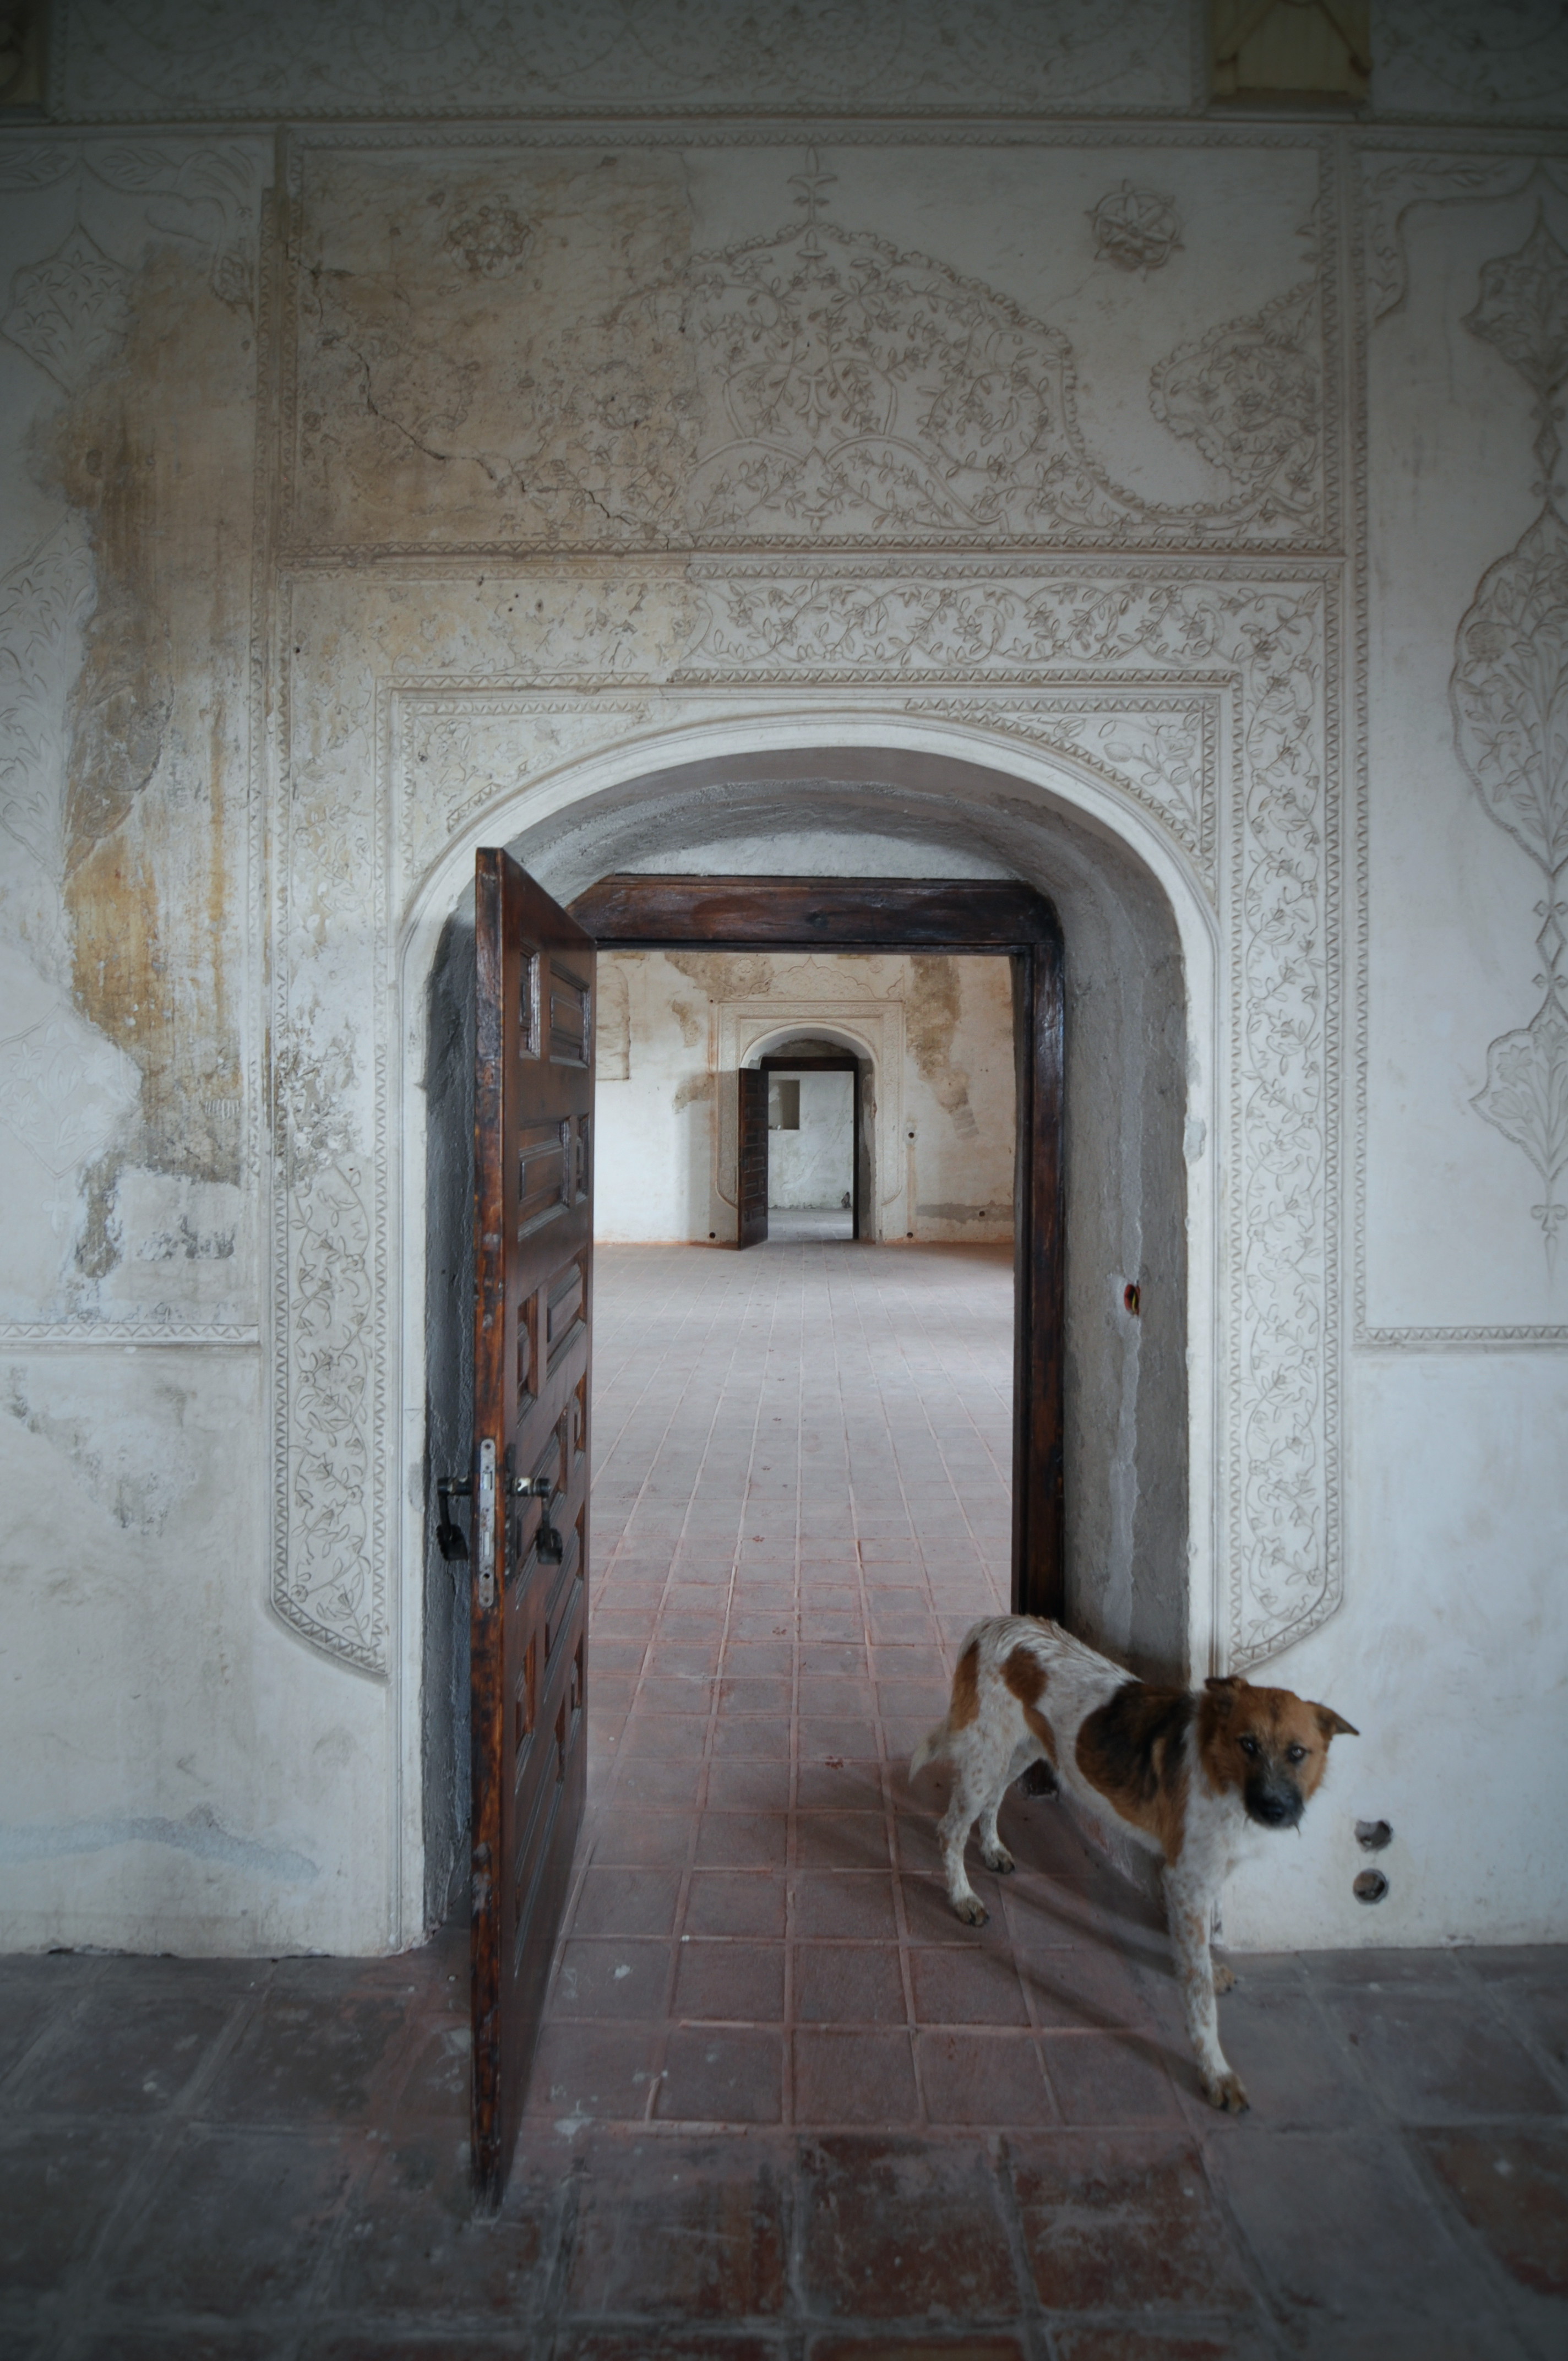
architecture, wood, photography, manor, house, floor, palace, dog, monument, photo, arch, museum, usa, decay, ruin, door, interior design, photos, de, temple, casa, fotografie, history, arc, heritage, tourist attraction, stray, stucco, decayed, romania, ruined, bucharest, crypt, plaster, arhitectura, wallachia, muntenia, romanian, patrimoniu, istorie, noncoloursincolour, bucuresti, valahia, tararomaneasca, muzeu, ruina, muzeul, brancovenesc, brncoveneasc, neglect, palatul, constantin, palat, conac, potlogi, brancoveanu, brincoveanustyle, brancovan, constantinbrncoveanu, lmidbiima1765403, caine, stucatura, ancient history